Pipe Shed

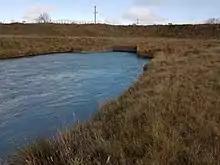
Site of submerged syphon at the South Branch Ashburton River

The Rangitata Diversion Race (RDR) was an irrigation project commenced in 1937 and led by the irrigation engineer Thomas Beck. At the time, it was the largest public works scheme undertaken in New Zealand, replacing several small-scale irrigation schemes. Part of the objective was to create employment, coming out of the Great Depression.